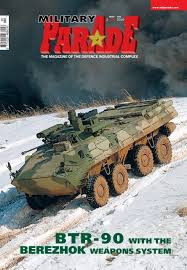
Label: BTR